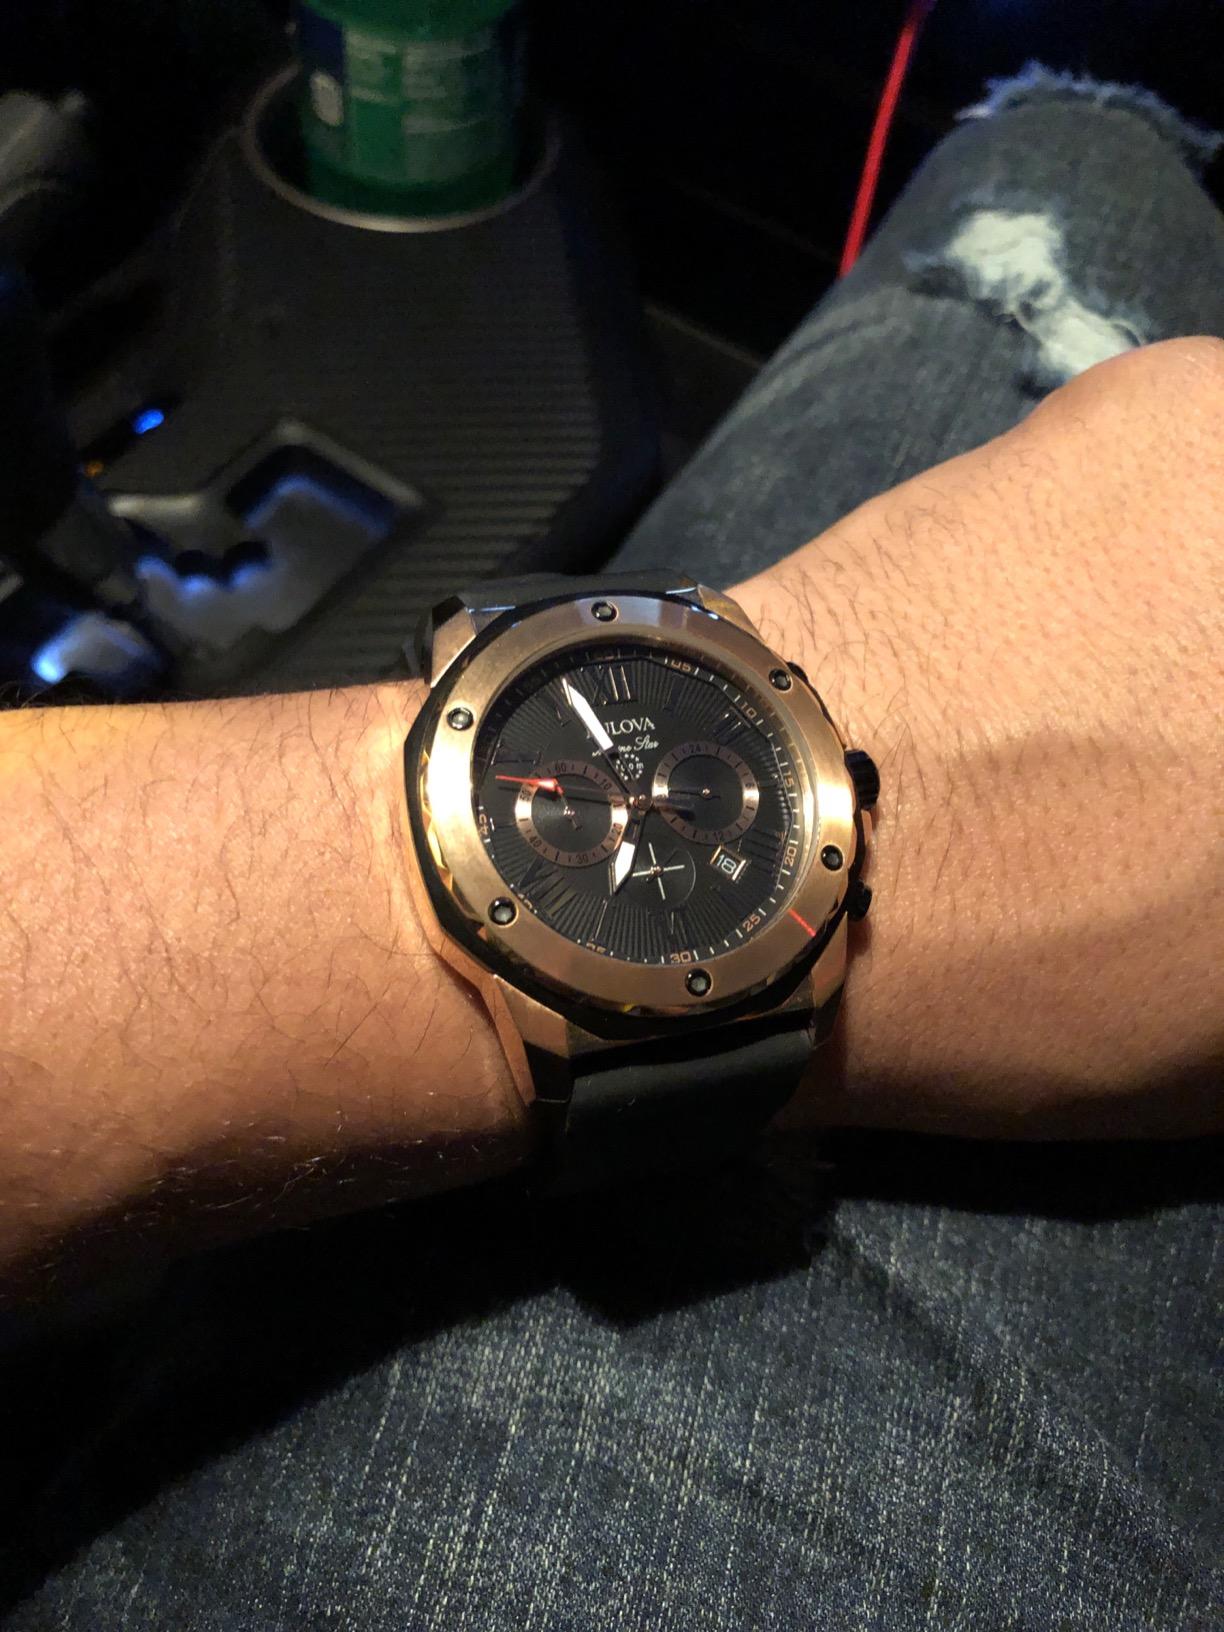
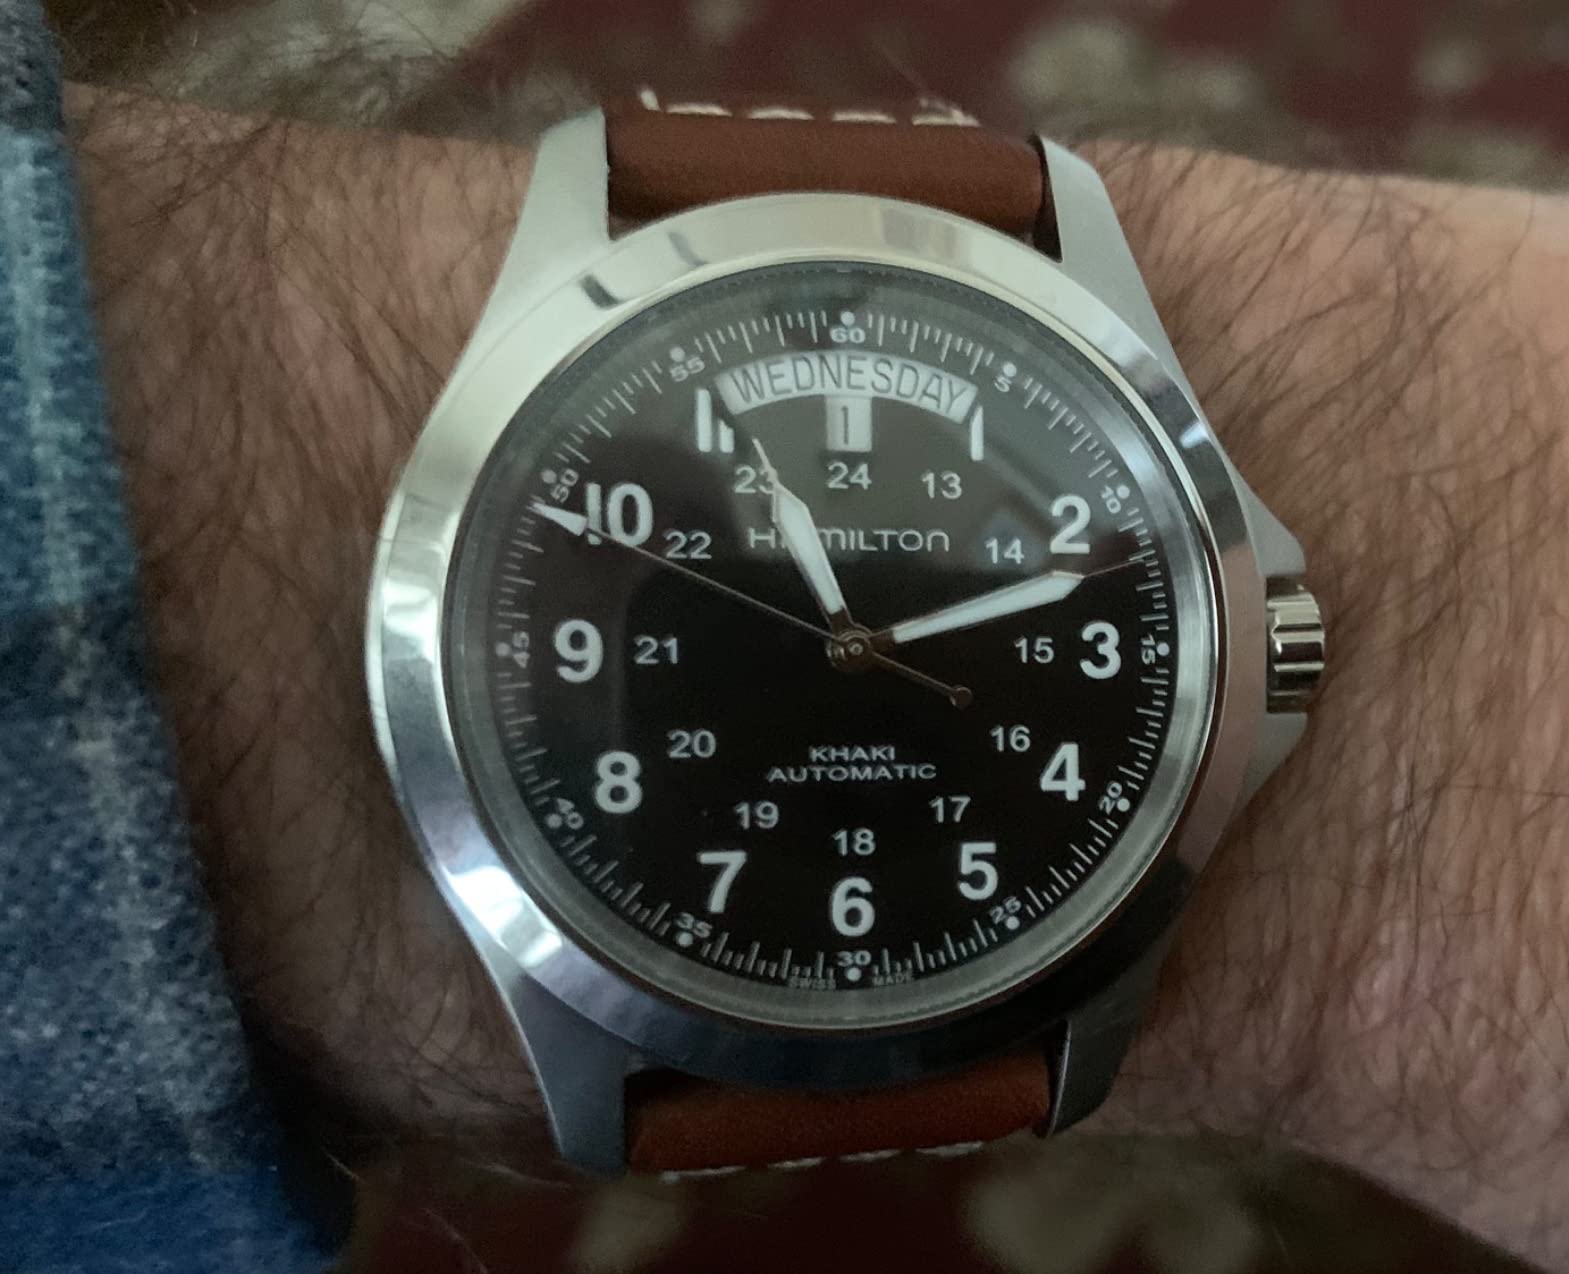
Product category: accessories_watch
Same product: no